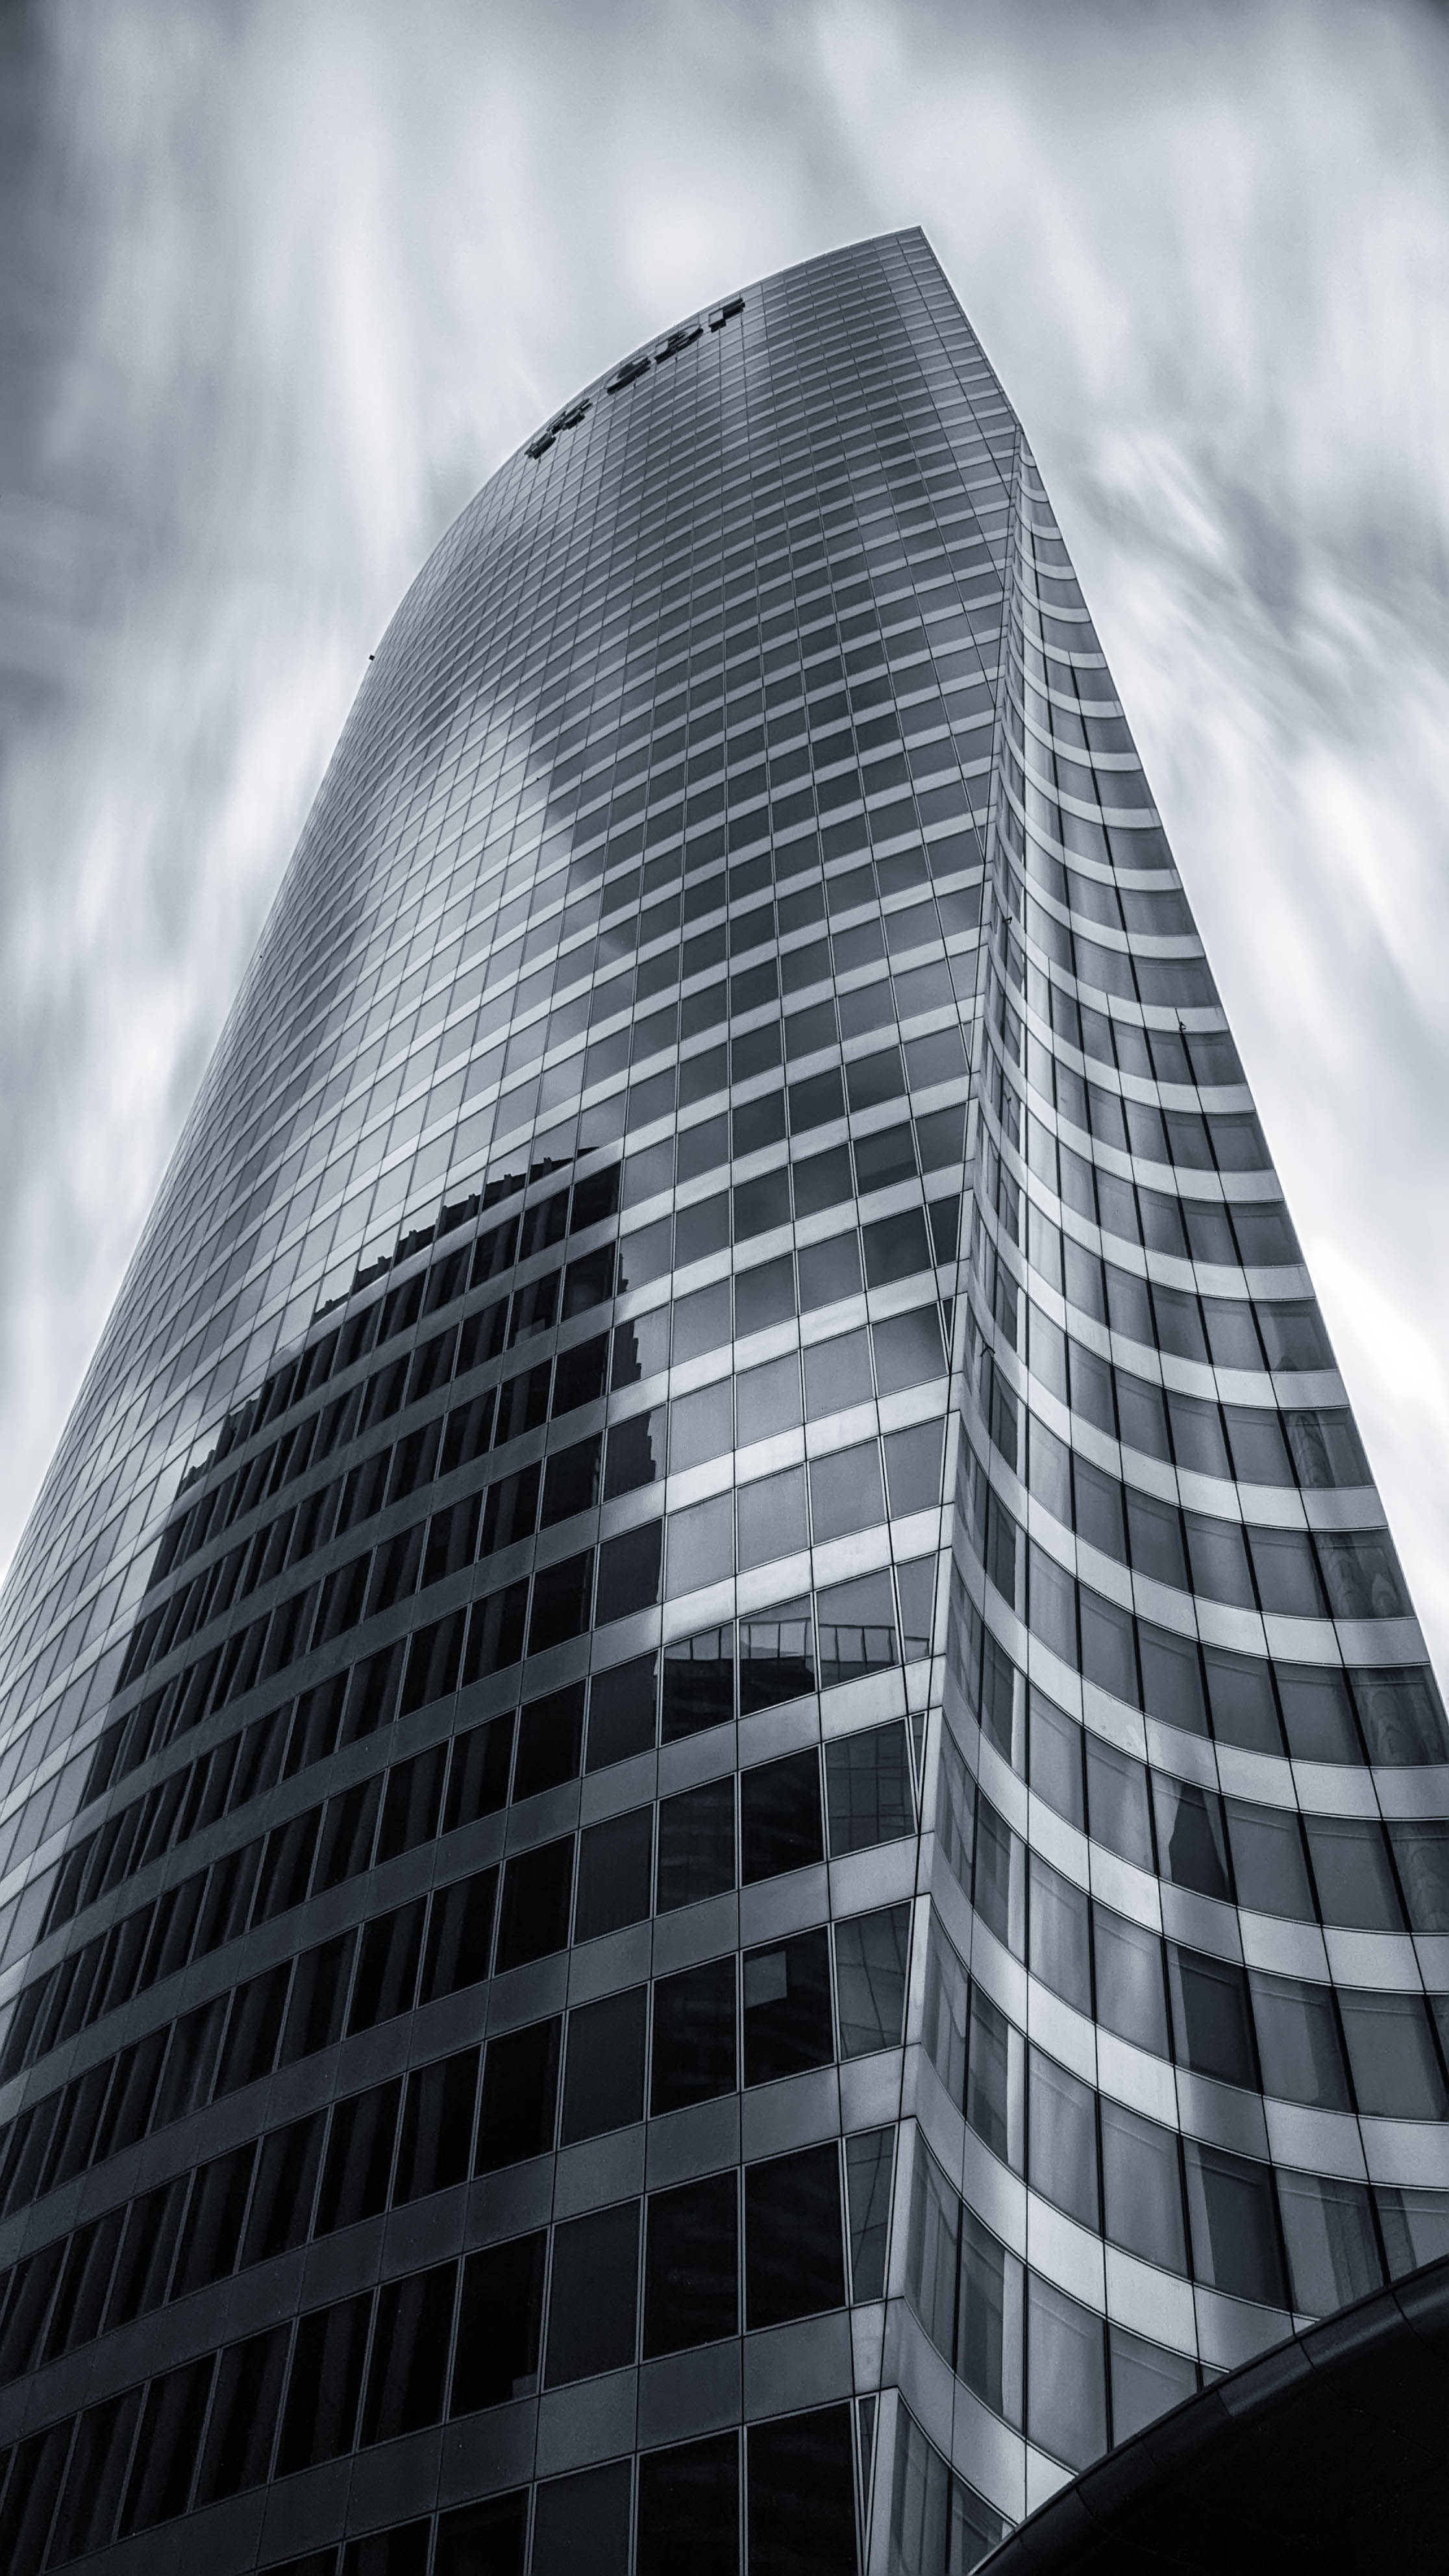
black and white, architecture, skyline, glass, building, city, skyscraper, urban, cityscape, downtown, pattern, line, reflection, tower, office, landmark, facade, business, monochrome, modern, tower block, engineering, symmetry, contemporary, shape, shapes, headquarters, metropolis, urban area, human settlement, metropolitan area, brutalist architecture